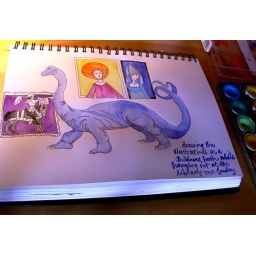
warming up.... drawing the drawings in a childrens book at the library